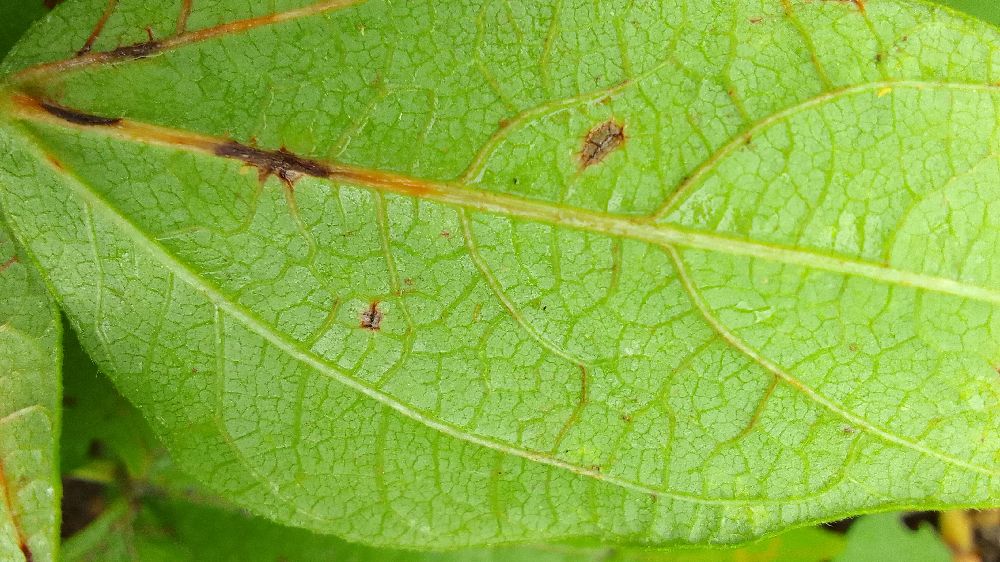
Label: anthracnose